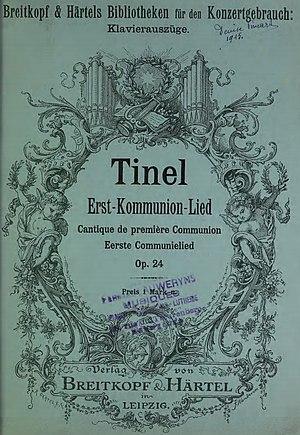
Edgar Pierre Joseph Tinel, né à Sinay dans l'actuel commune de Saint-Nicolas en Flandre-Orientale le 27 mars 1854 et mort à Bruxelles le 28 octobre 1912, est un compositeur et pianiste belge.